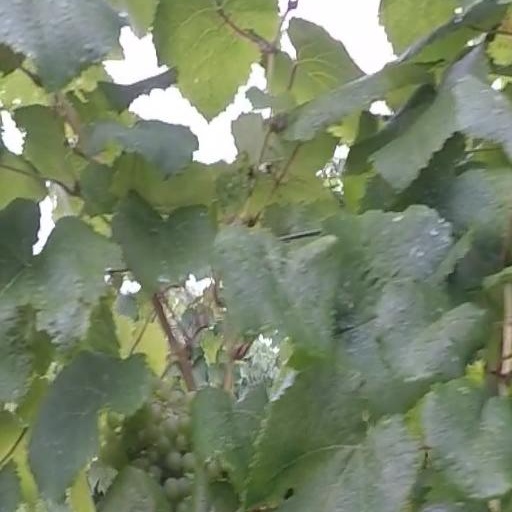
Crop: grape